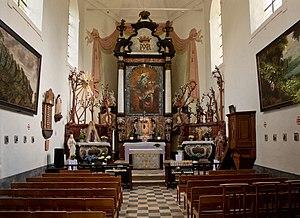
La chapelle Notre-Dame de Steenbergen est une chapelle de style baroque située sur le territoire de la commune belge d'Oud-Heverlee, dans la province du Brabant flamand.